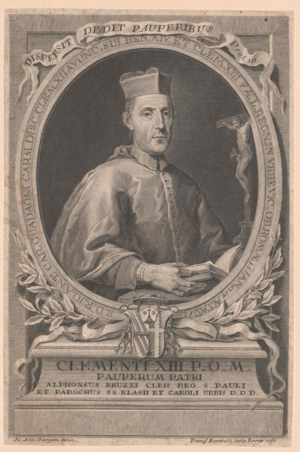
Giovanni Antonio Guadagni ou en religion Jean Antoine de Saint Bernard, est un père carme italien, nommé évêque puis cardinal au XVIIIᵉ siècle.